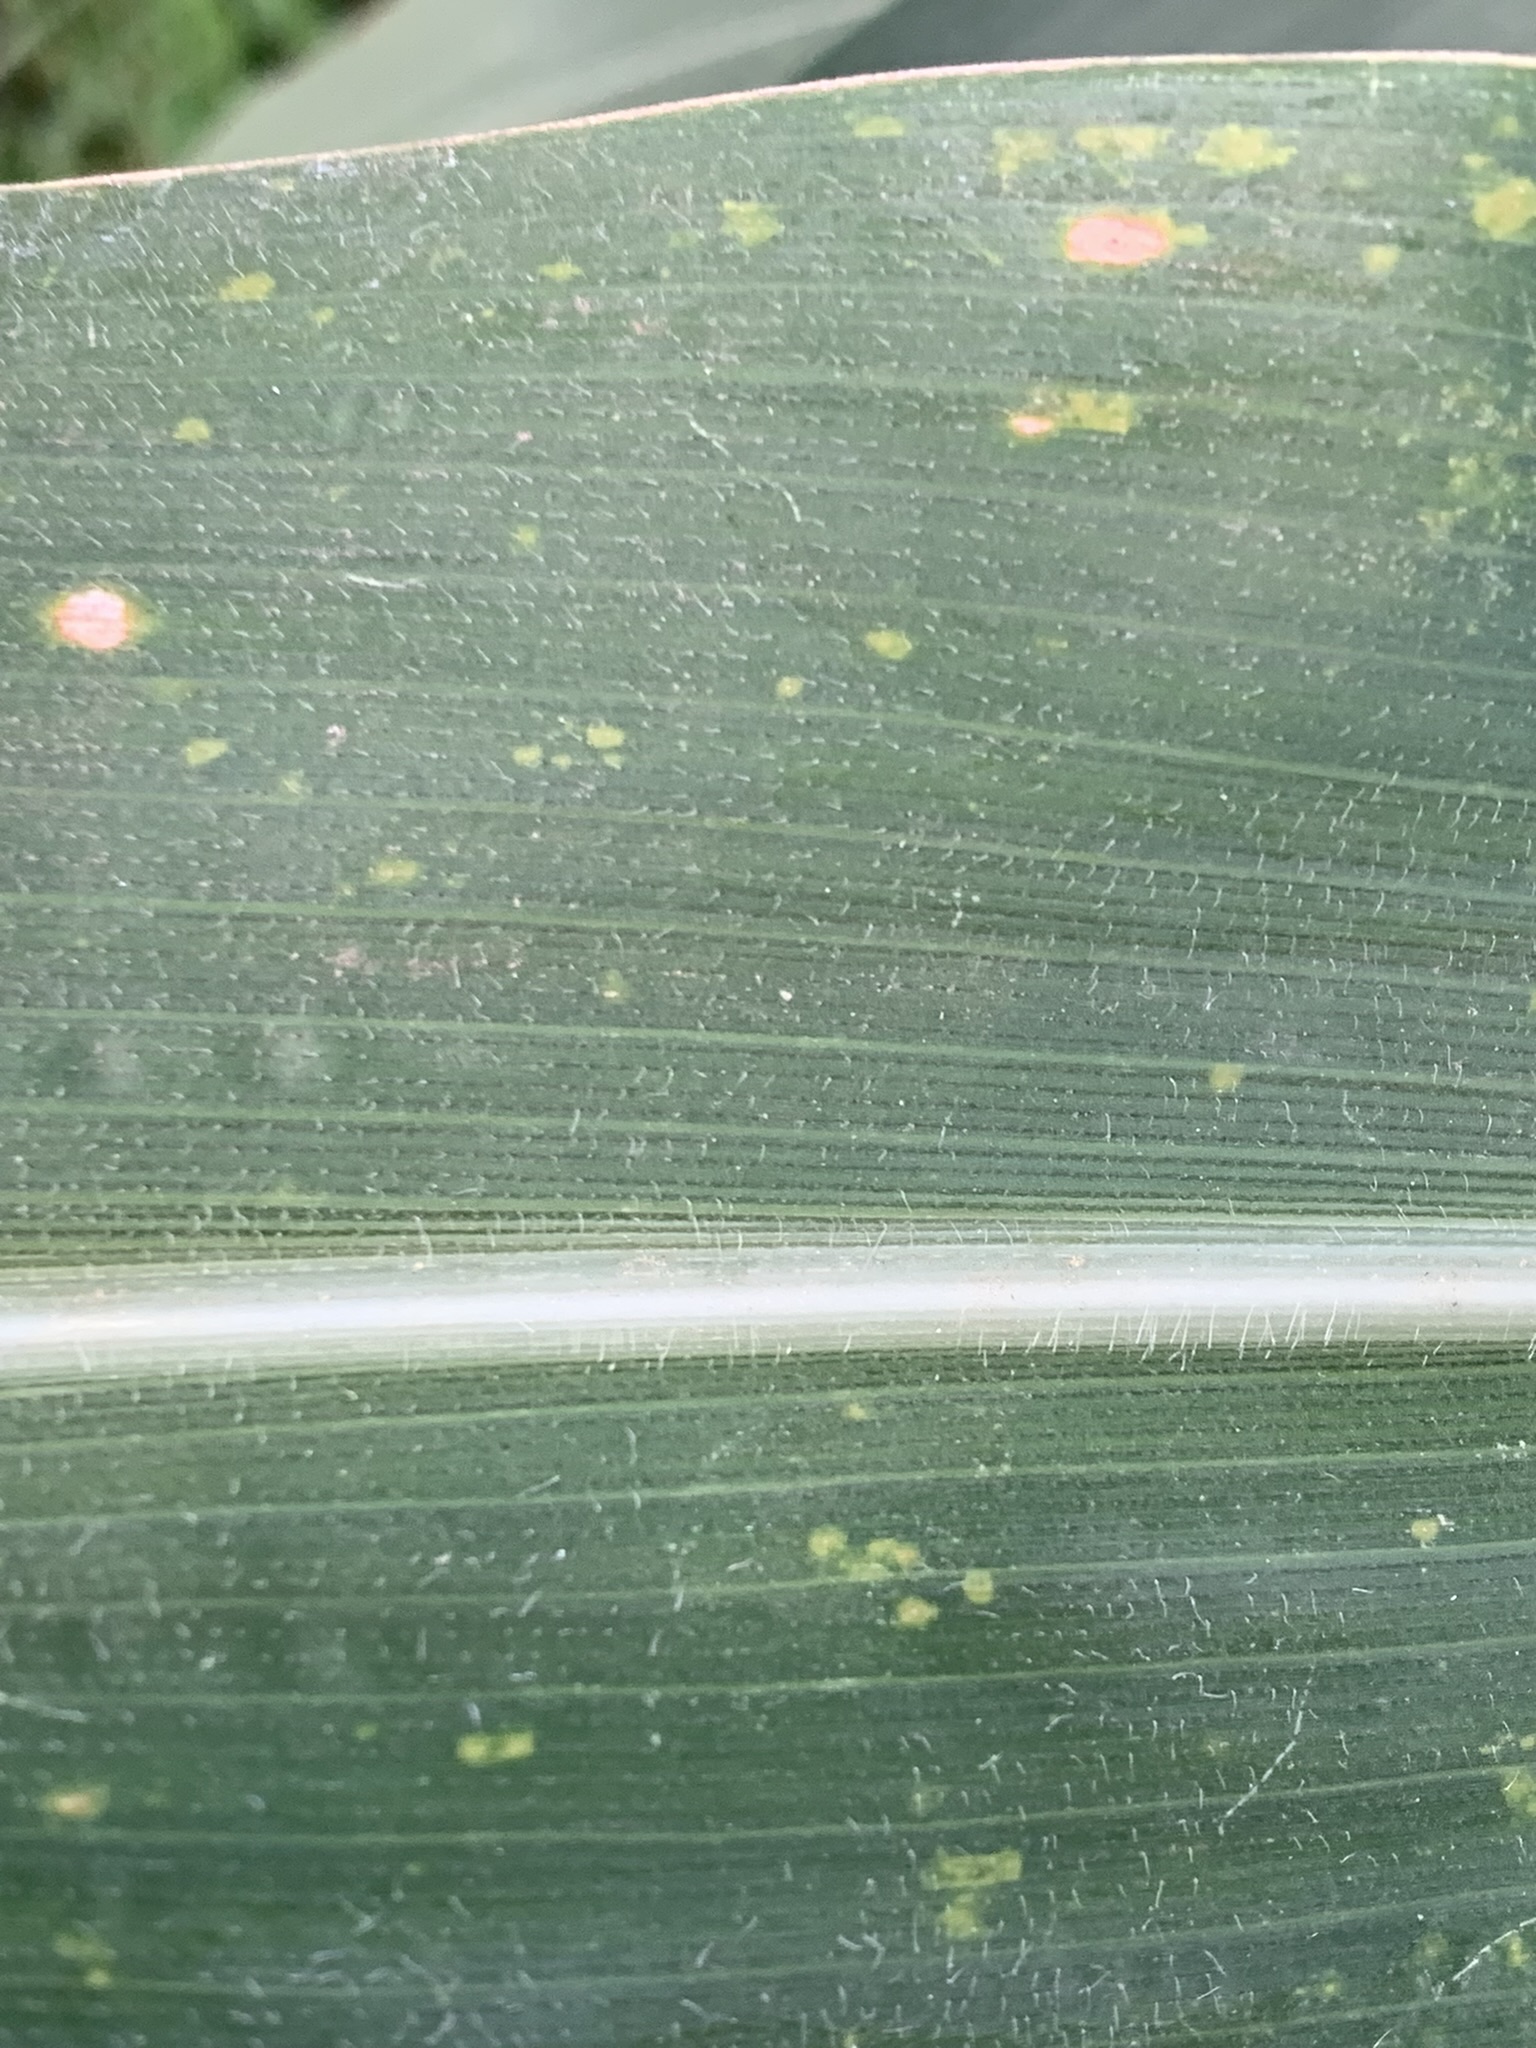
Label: MLN